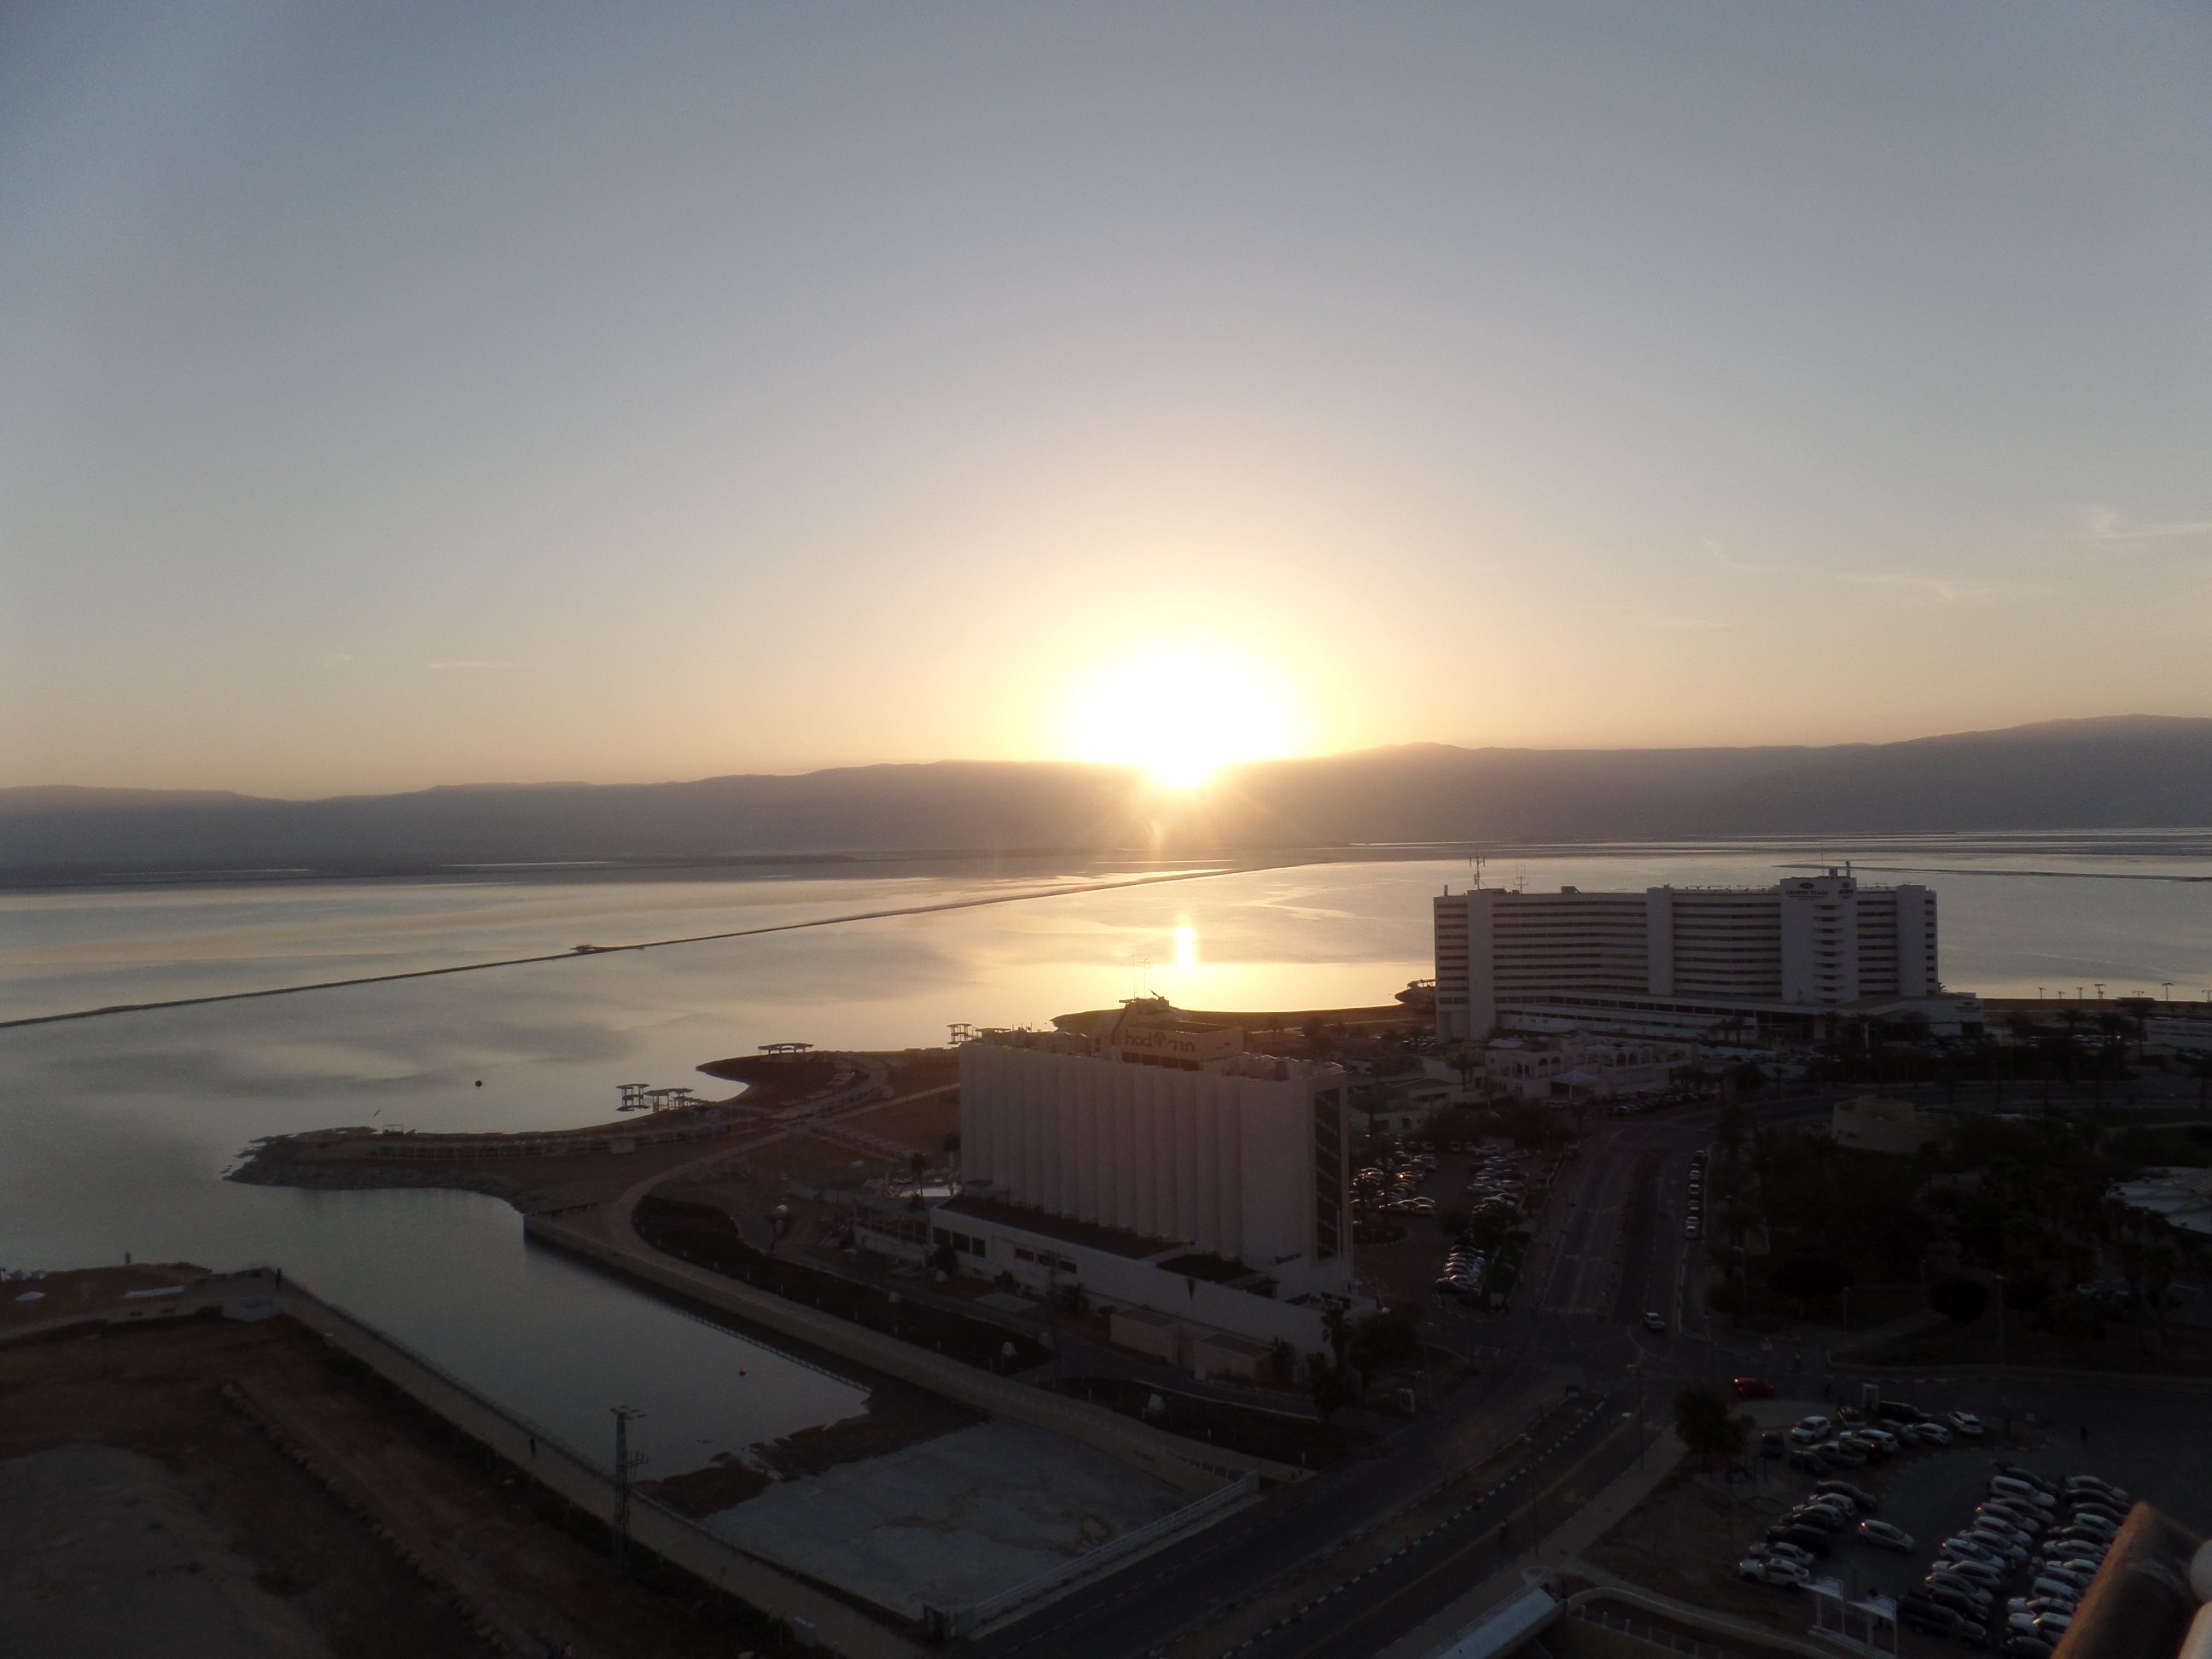
sea, coast, ocean, horizon, sun, sunrise, sunset, sunlight, morning, dawn, dusk, evening, reflection, vehicle, bay, afterglow